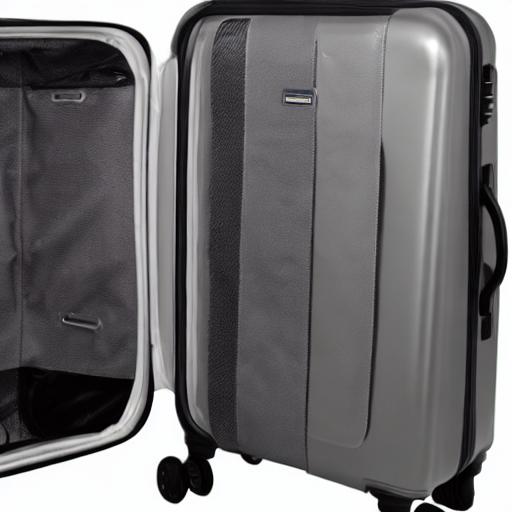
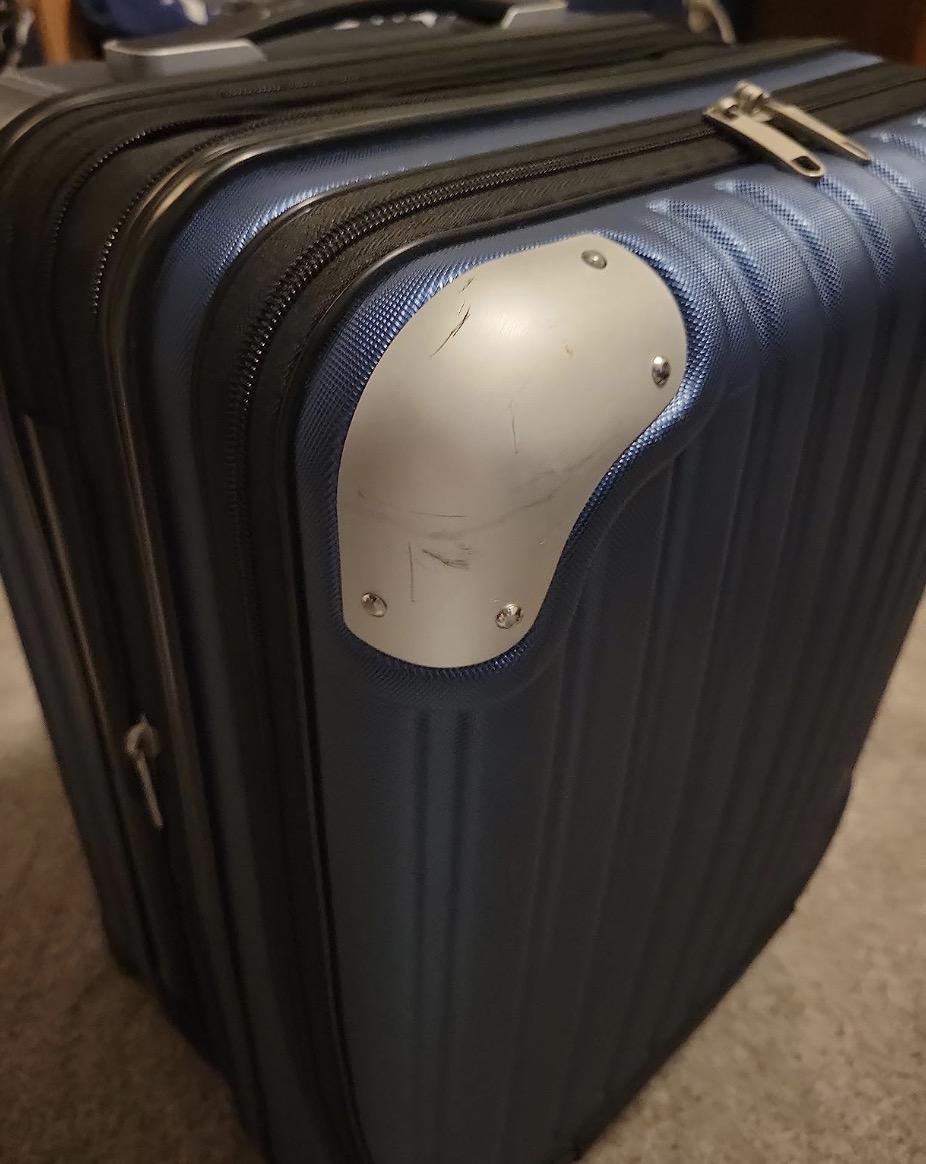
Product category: items_tea
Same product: no